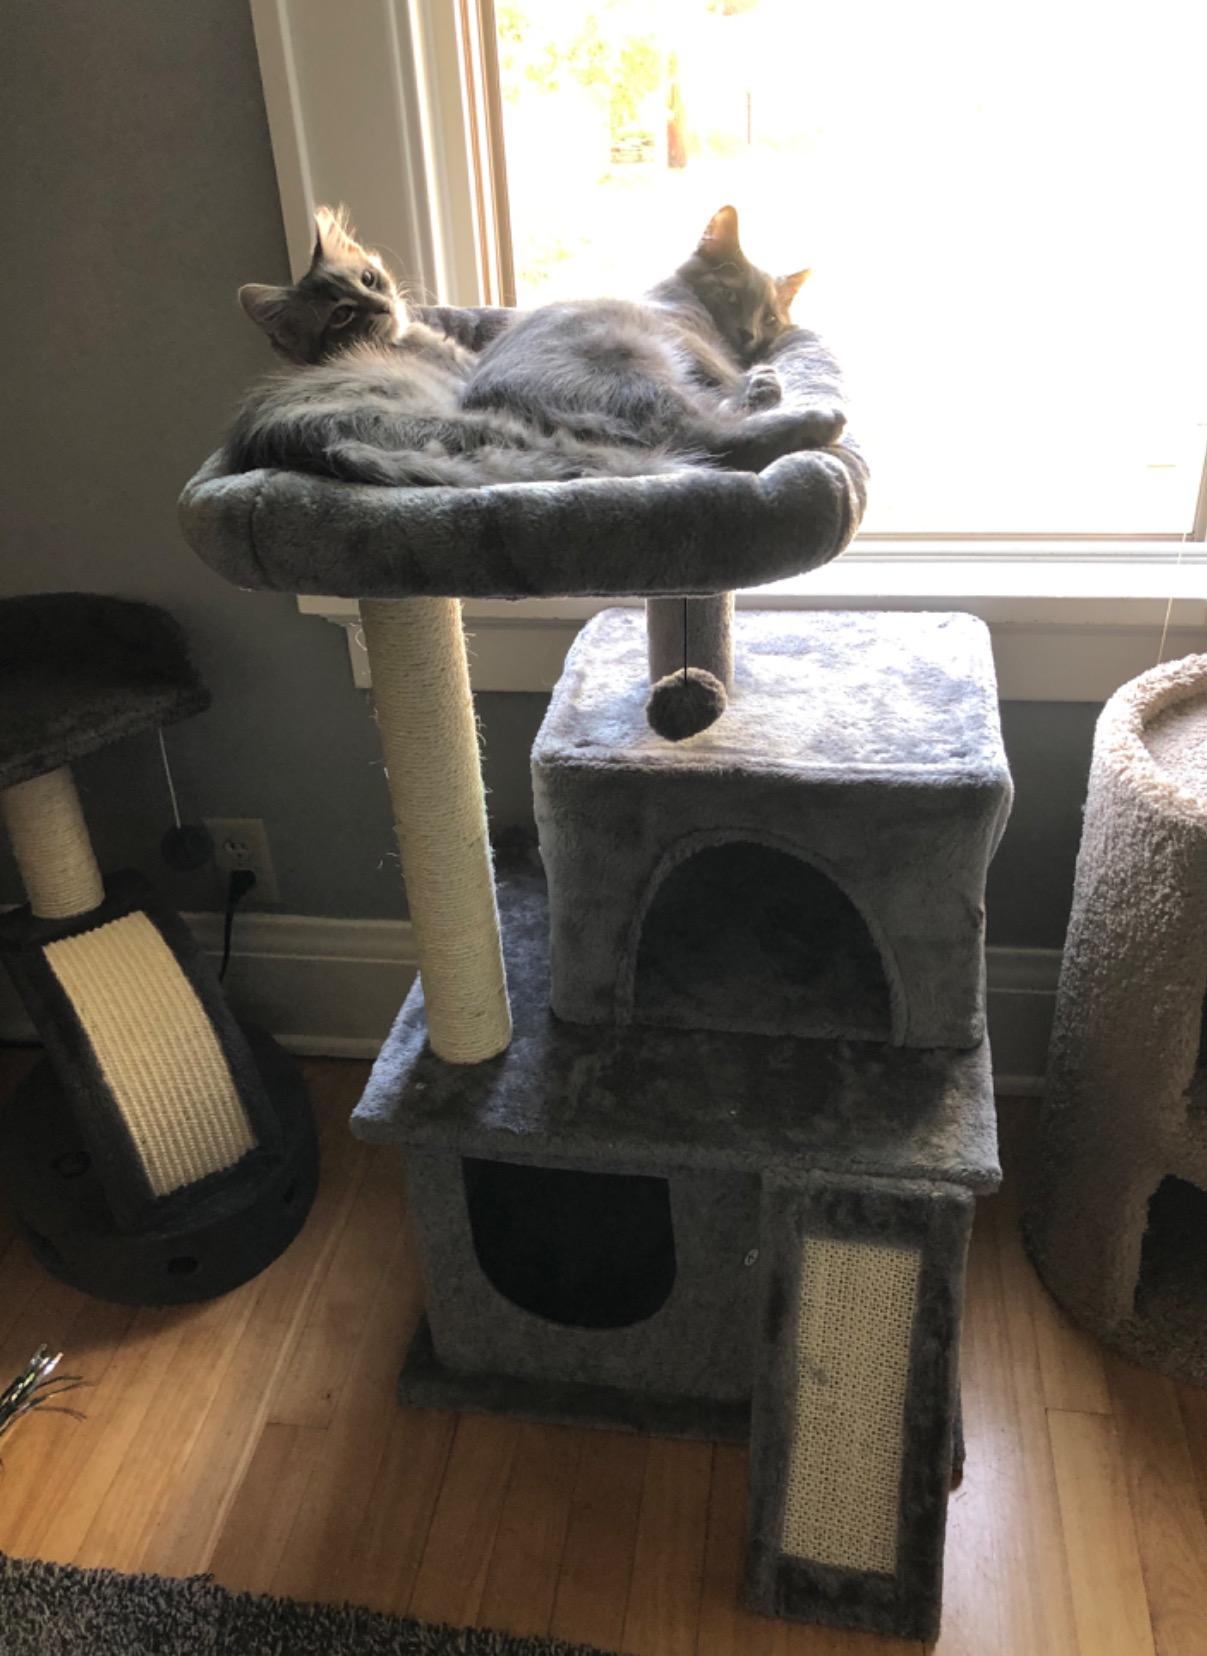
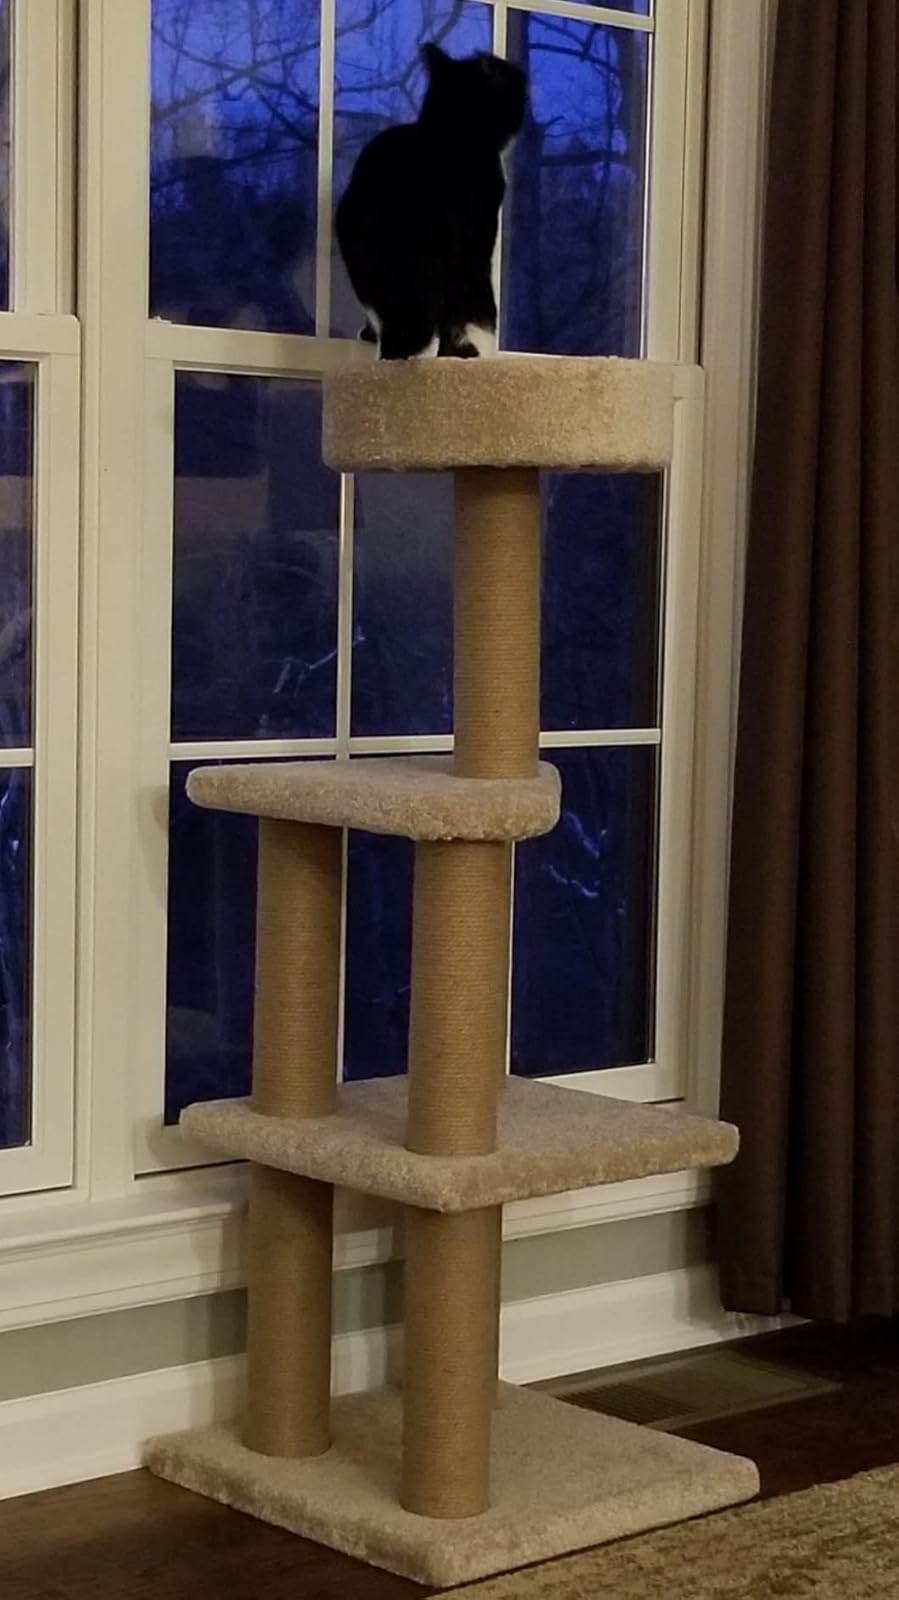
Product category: items_cat tree
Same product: no